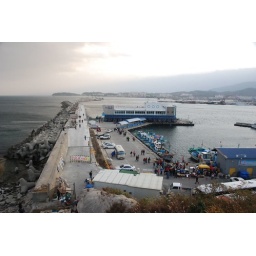
The fish market by the sea